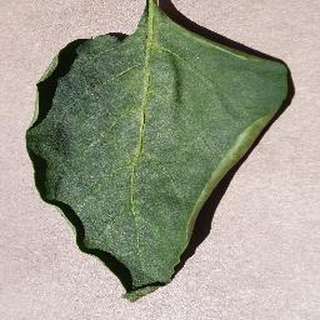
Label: healthy_bell_pepper